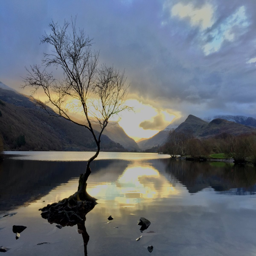
the lonely tree looking towards person